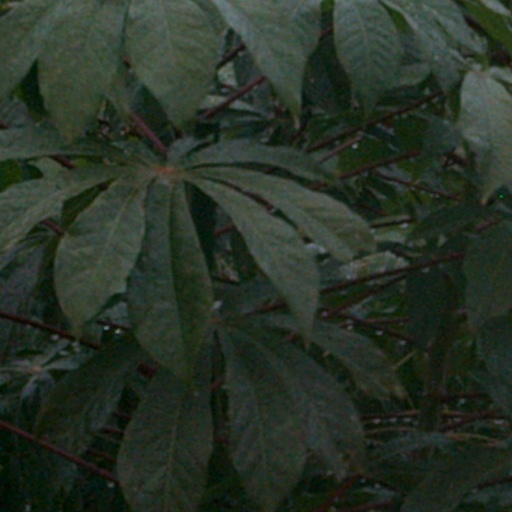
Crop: cassava